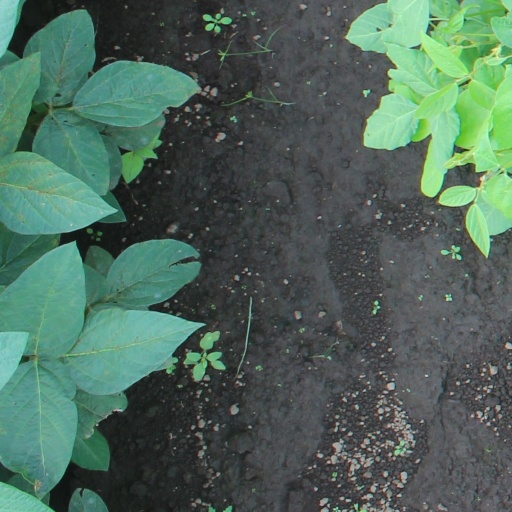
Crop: soybean